Oglethorpe Hotel

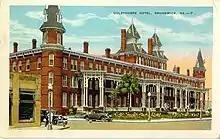
Side View of the Oglethorpe

The hotel grew to be a part of the city's culture and it became one of Brunswick's identifiable landmarks. The celebrations and dances it held are often pointed to as a shining beacon in times of hardship. The social life of the city began to center around the Oglethorpe. Many of the city's important political meetings and dinners were held in the hotel's grand dining halls. However, the hotel was also used by many elite as a stop to Jekyll Island, some include J. P. Morgan, Joseph Pulitzer, William K. Vanderbilt, and William Rockefeller; they were able to use the proximity of both a train station and a harbor in order to avoid public attention.